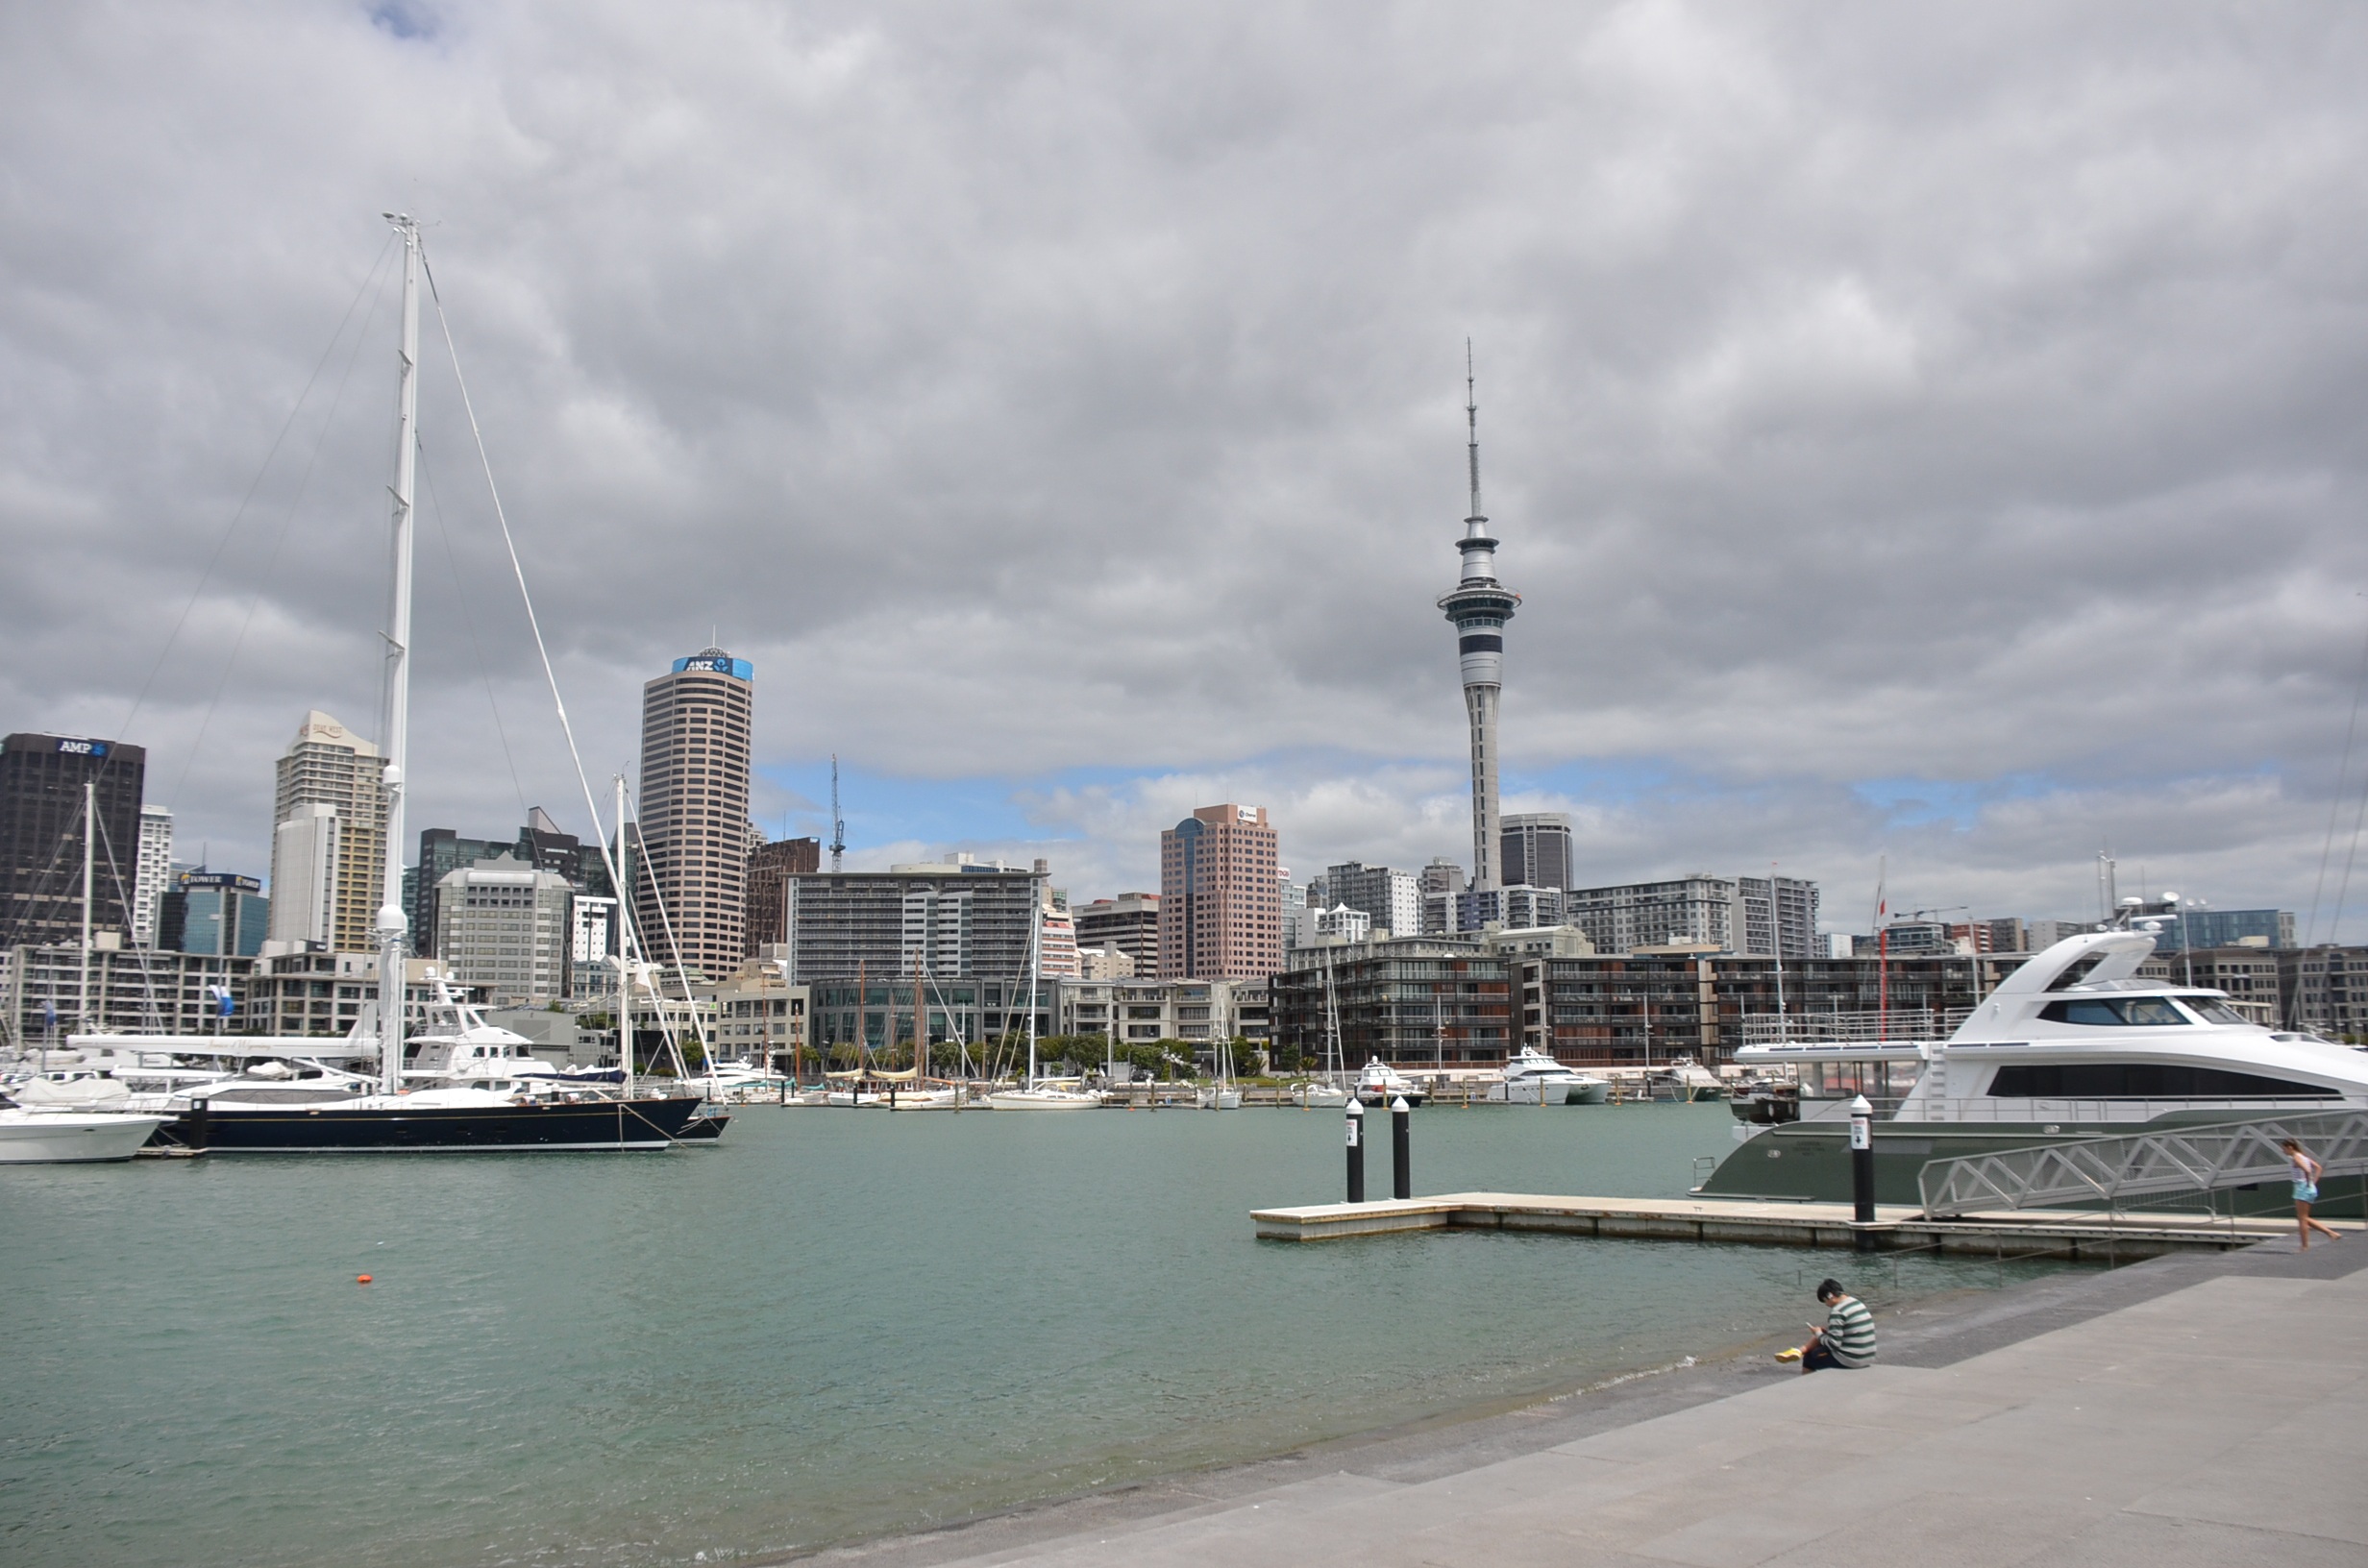
sea, coast, dock, boat, skyline, city, skyscraper, ship, cityscape, vehicle, bay, harbor, marina, port, ferry, infrastructure, new zealand, auckland, watercraft, passenger ship, human settlement, atmosphere of earth